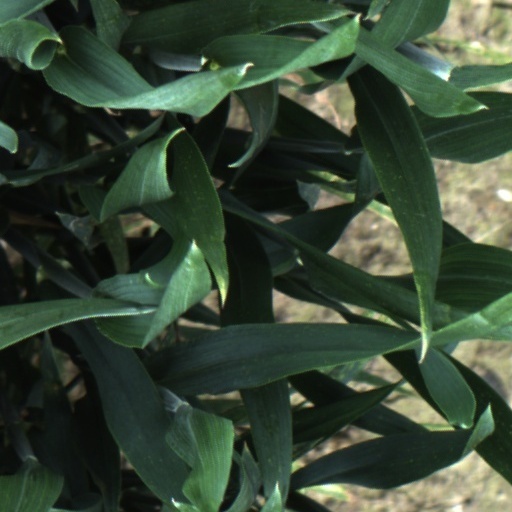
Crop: wheat